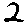
Label: 2